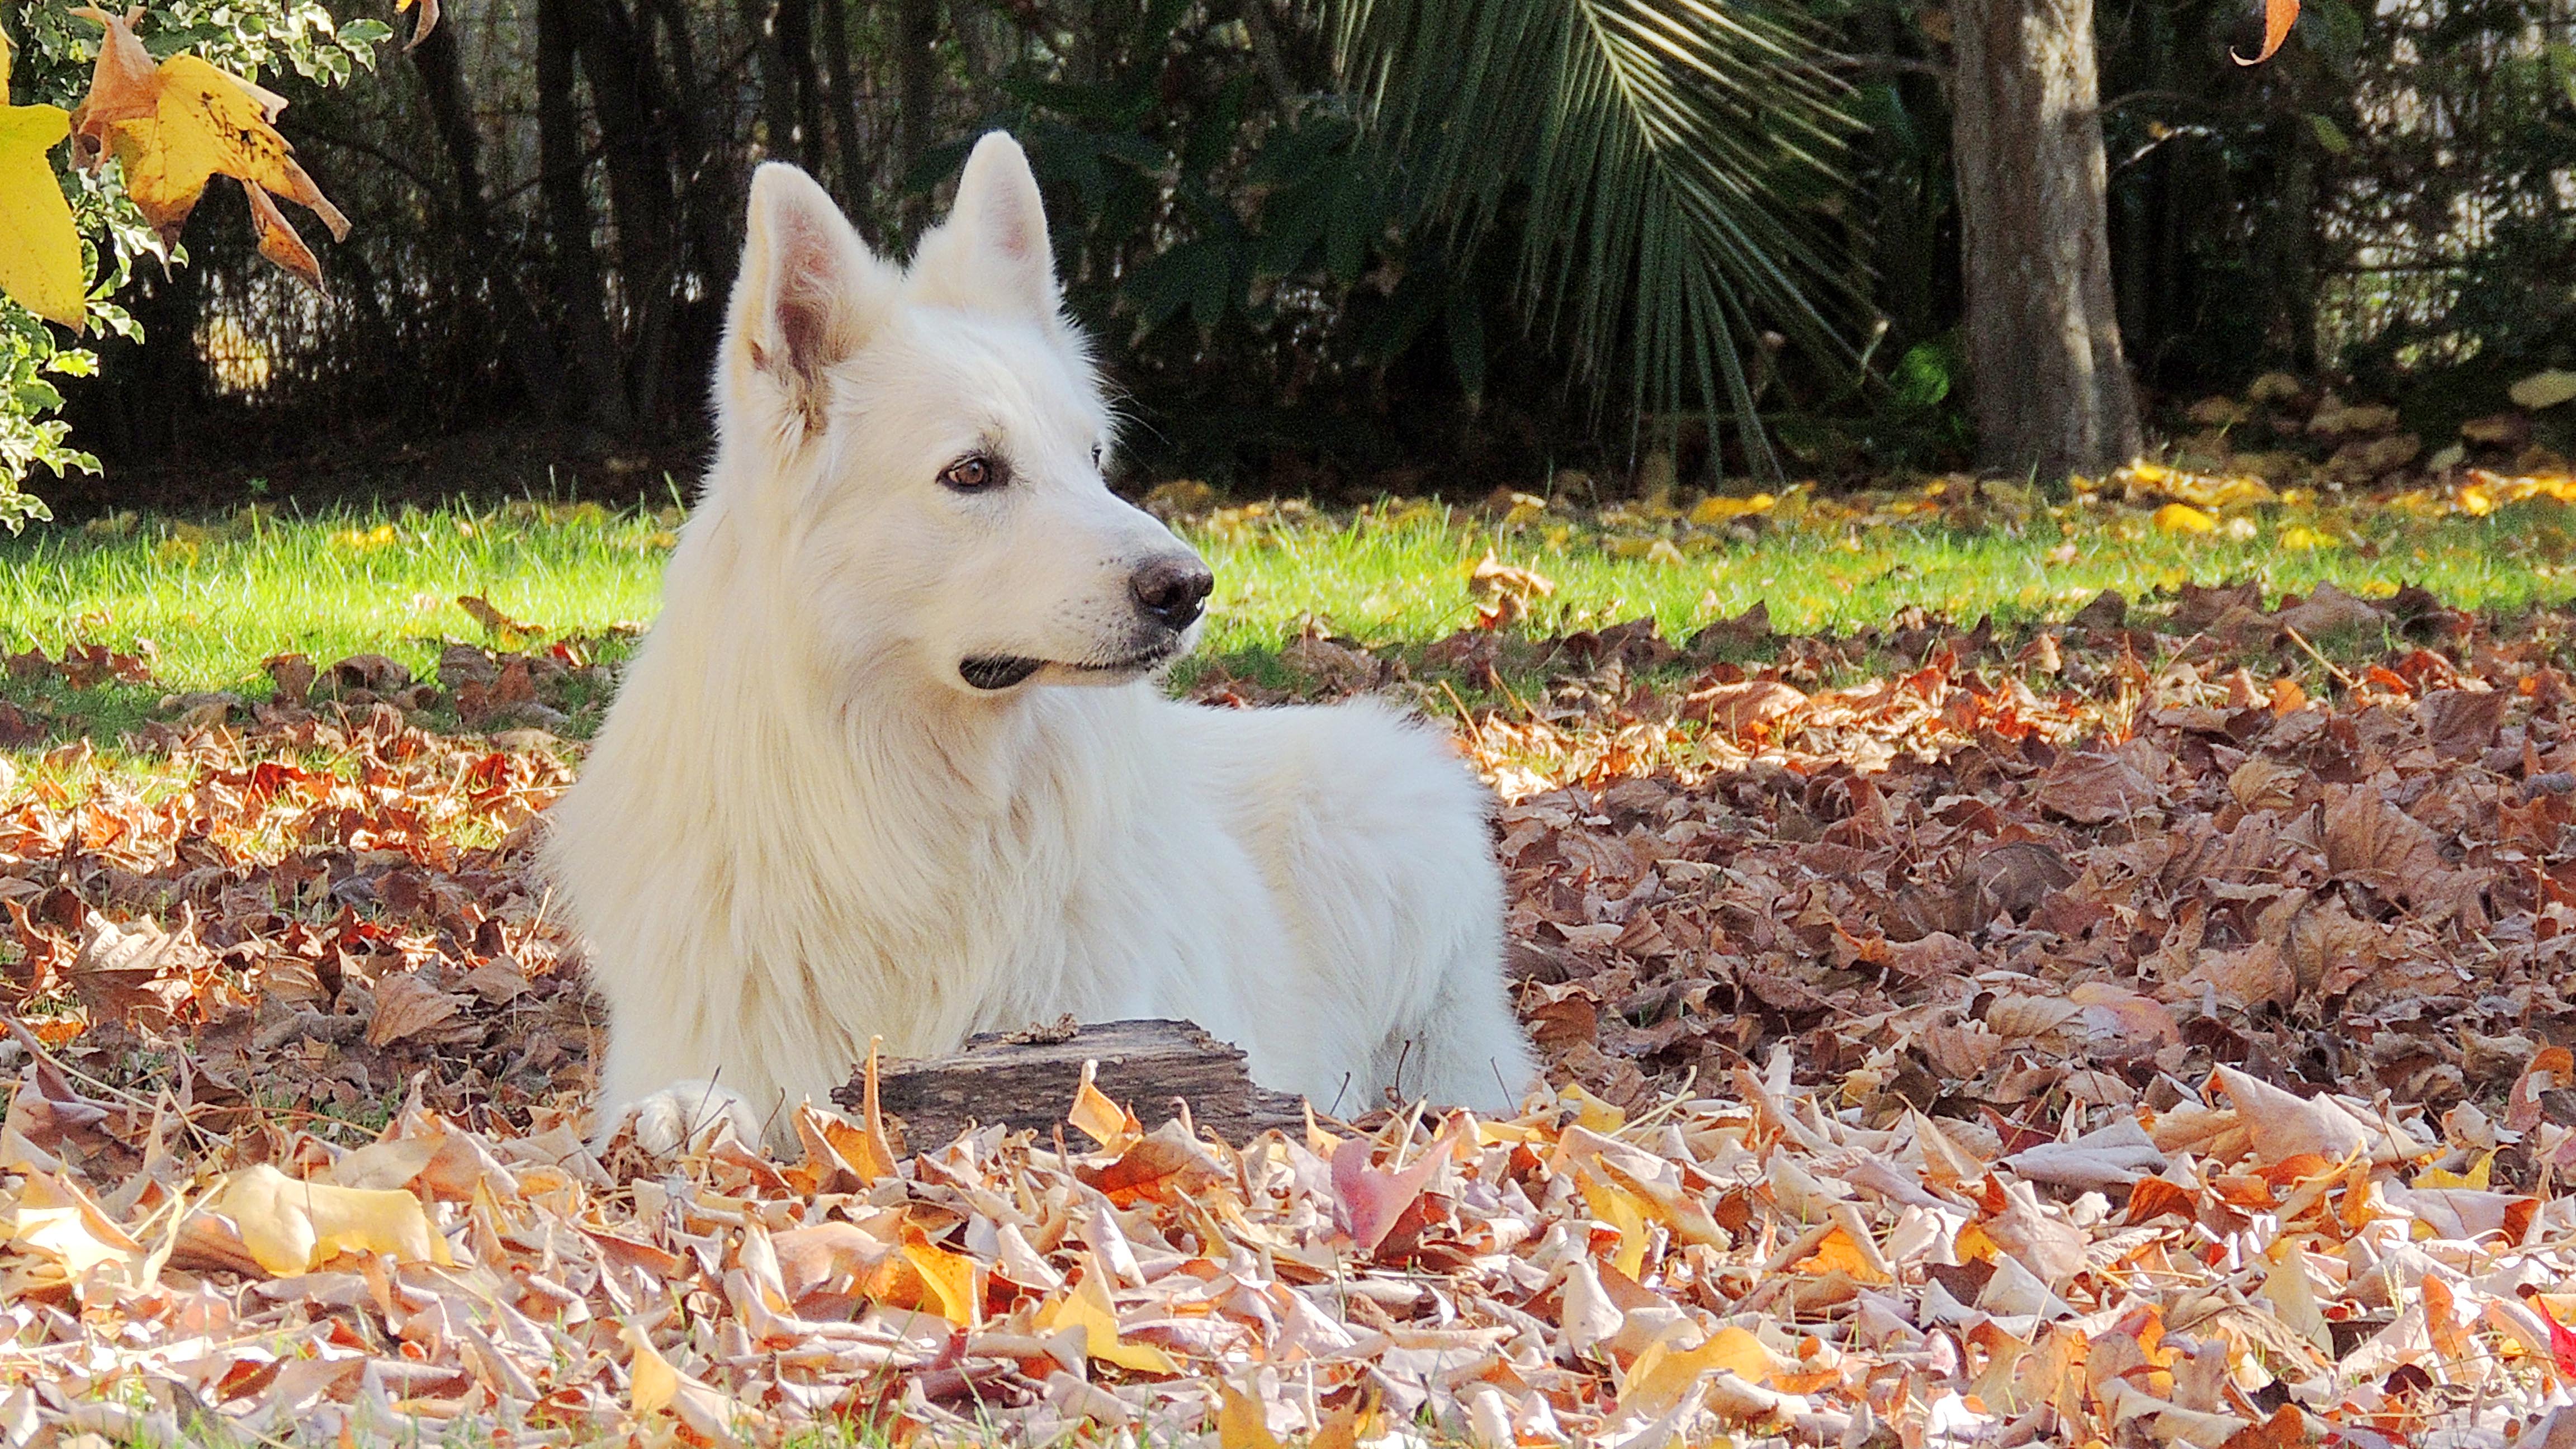
dog, swiss, shepherd, white, champion, dog like mammal, dog breed, berger blanc suisse, leaf, dog breed group, white shepherd, autumn, carnivoran